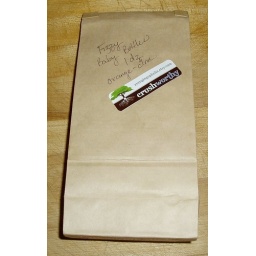
fizzy baby bottles in bag